The New Statesman (1987 TV series)

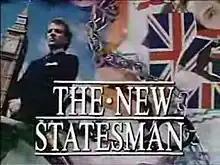
Series title card

The New Statesman is a British sitcom made in the late 1980s and early 1990s satirising the United Kingdom's Conservative government of the period. It was written by Laurence Marks and Maurice Gran at the request of, and as a starring vehicle for, its principal actor Rik Mayall.